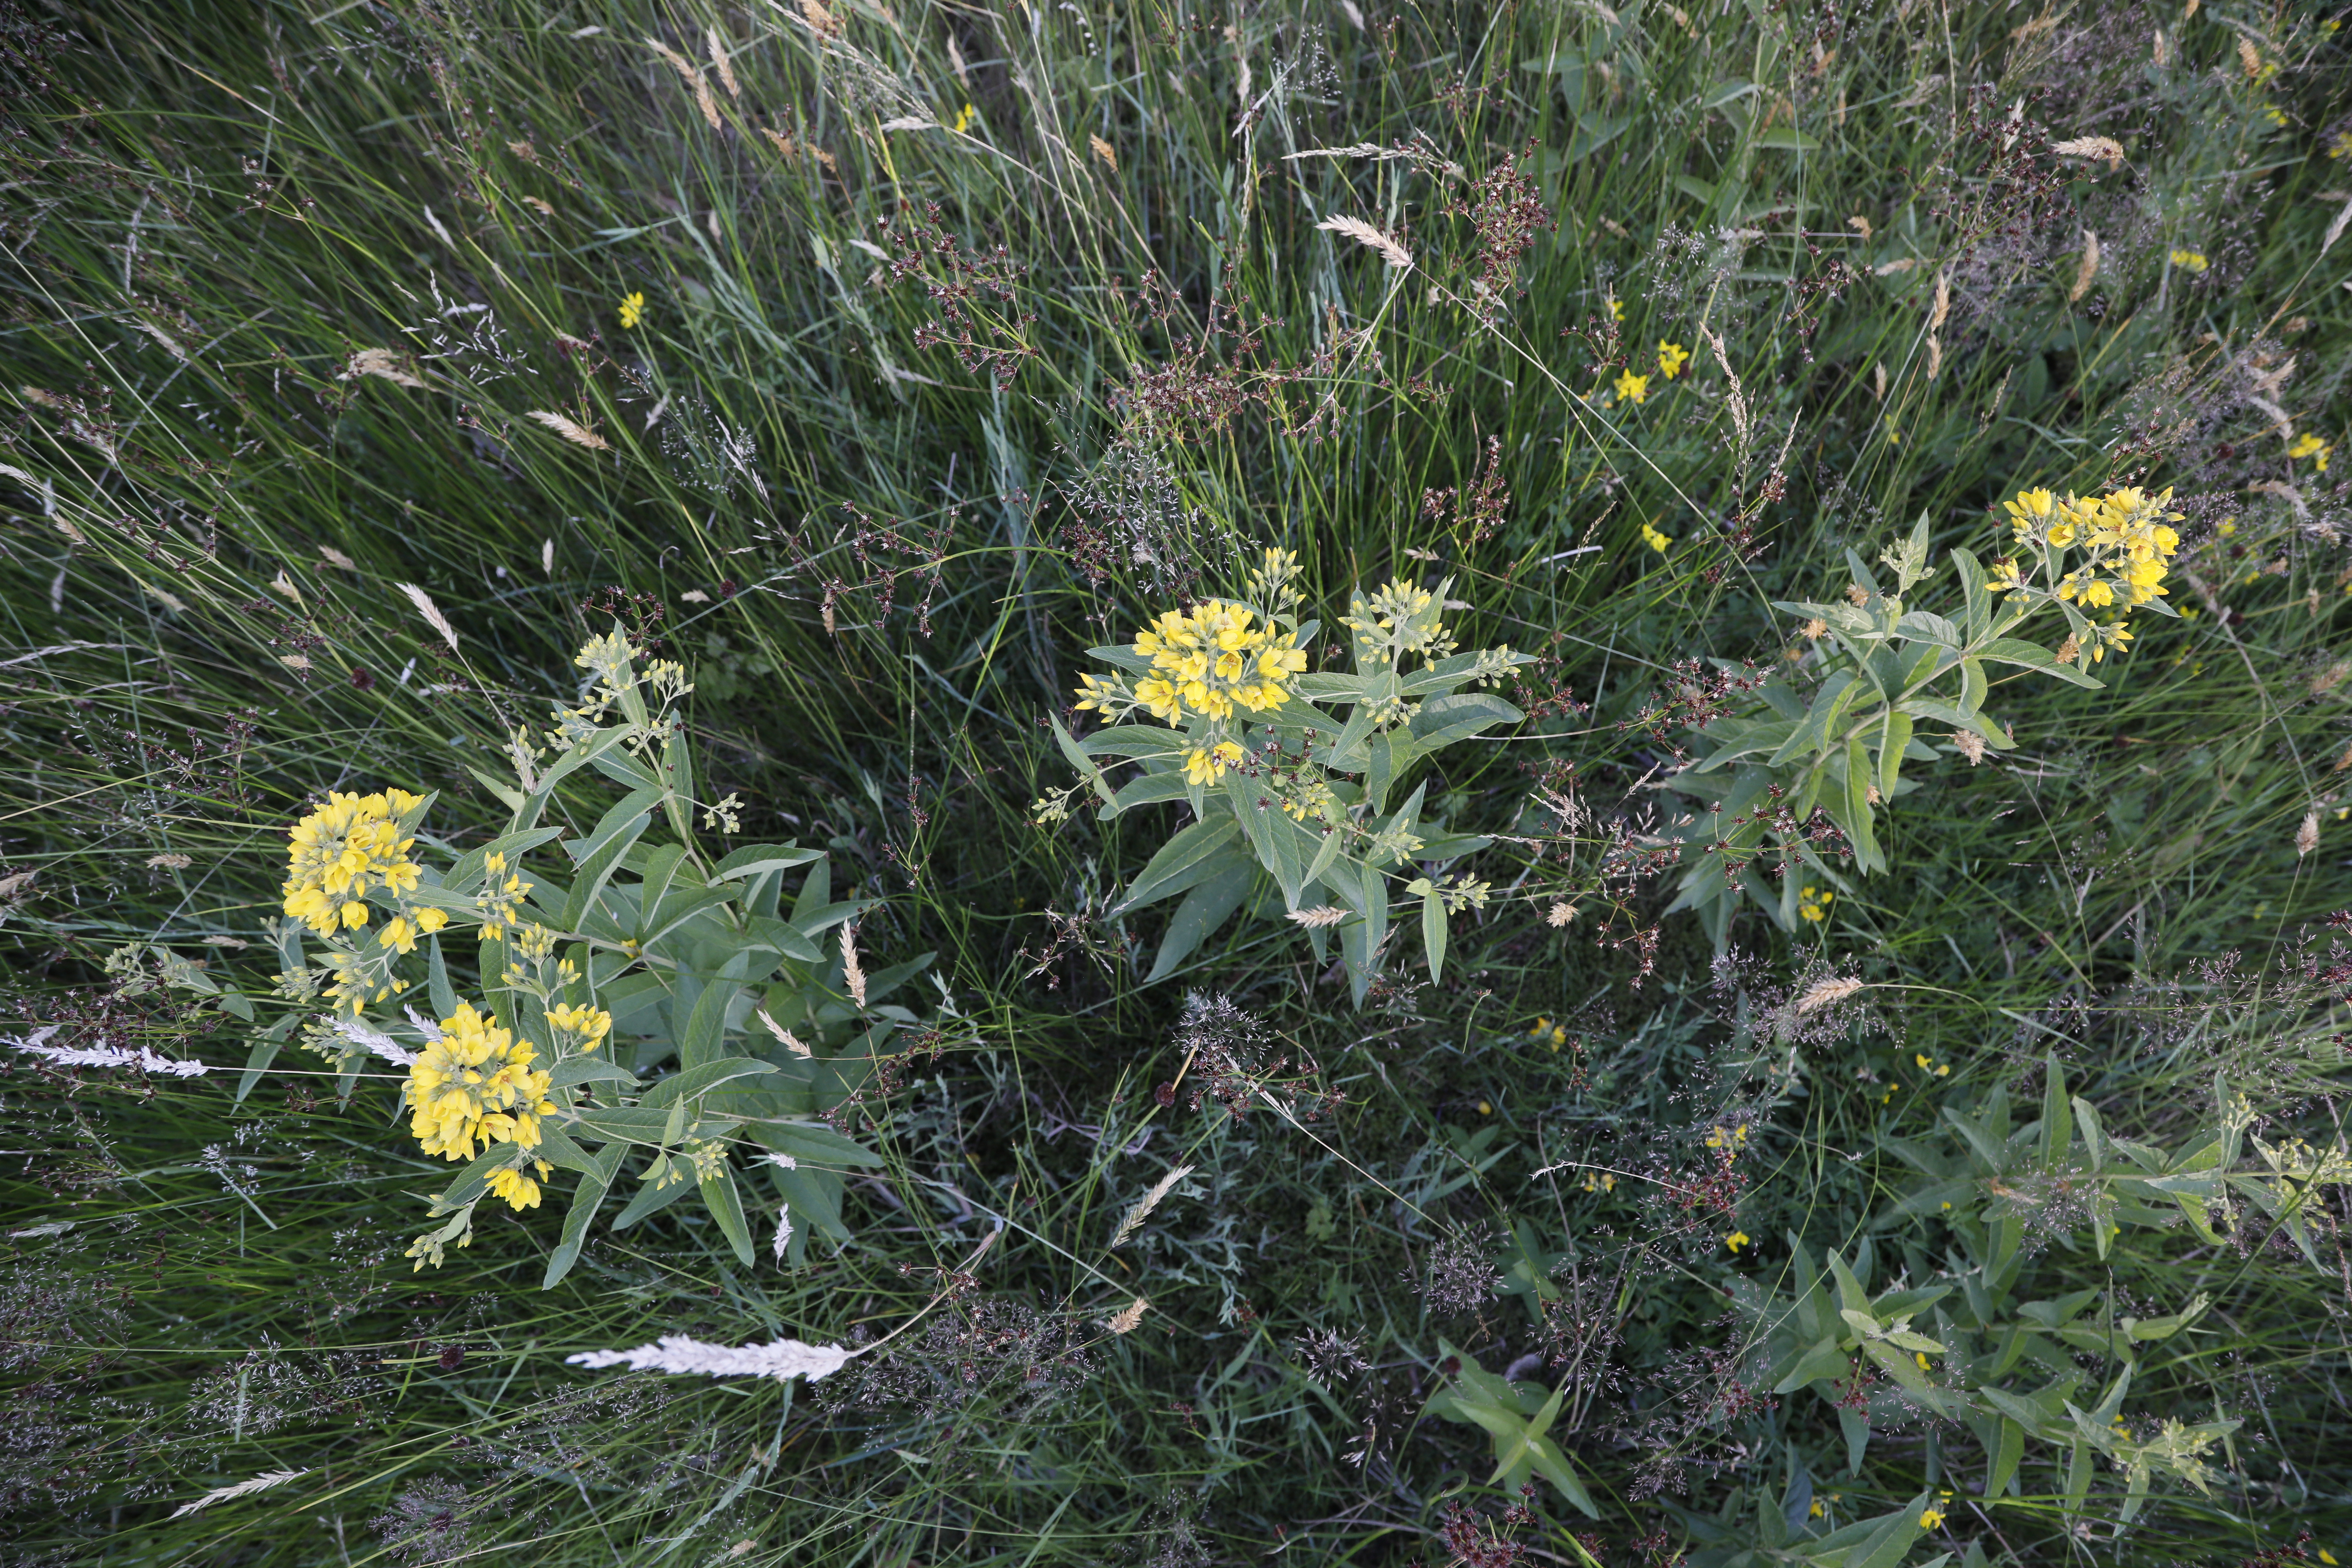
Plant species: Lysimachia vulgaris